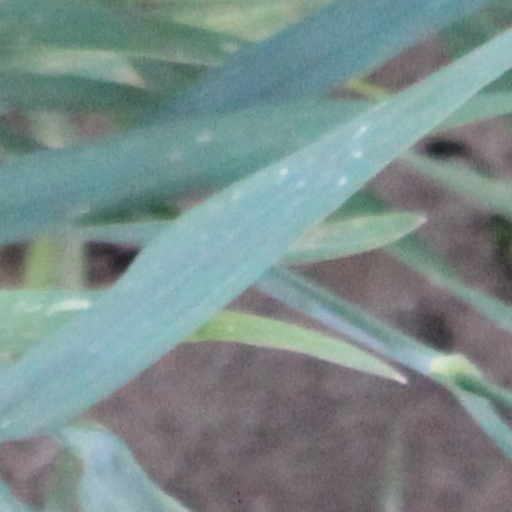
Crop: wheat